Patrol torpedo boat PT-337

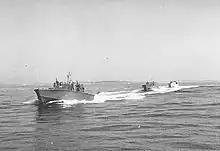
PT boats c. World War II

PT-337 was a PT-103-class motor torpedo boat that was sunk in action during the Pacific Theater of World War II in Hansa Bay, New Guinea, on 7 March 1944.